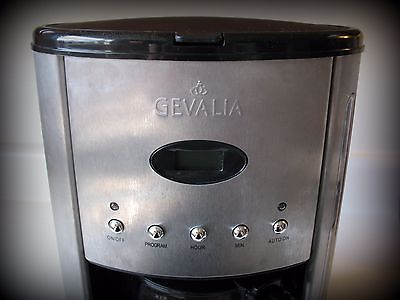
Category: coffee maker